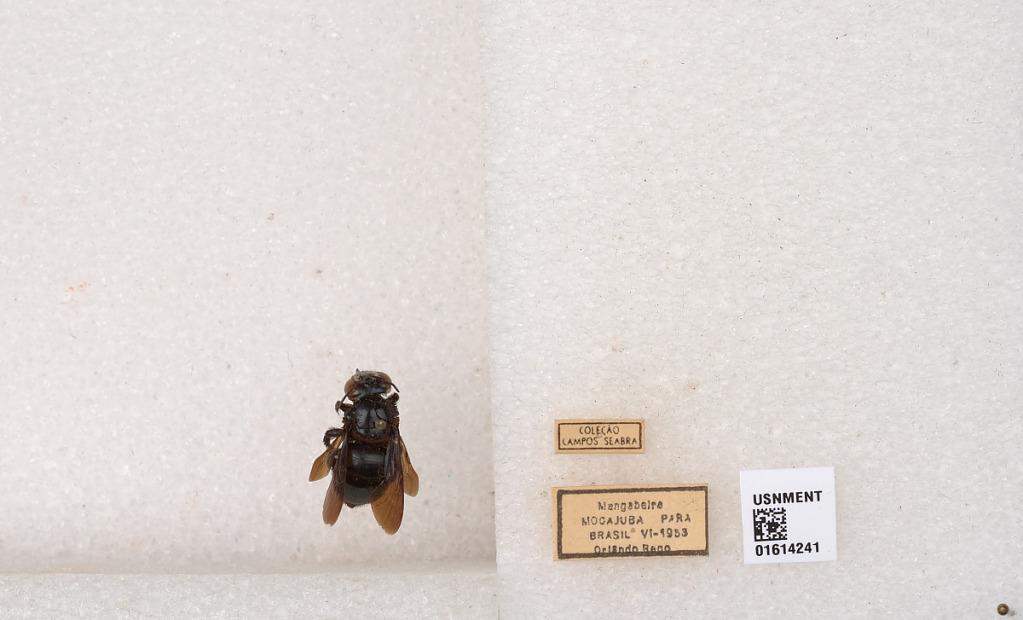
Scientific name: Xylocopa (Schonnherria) muscaria (Fabricius)
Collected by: D. Rees
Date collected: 1953-6-1
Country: Brazil
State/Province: Para
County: Mocajuba
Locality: Mangabeira